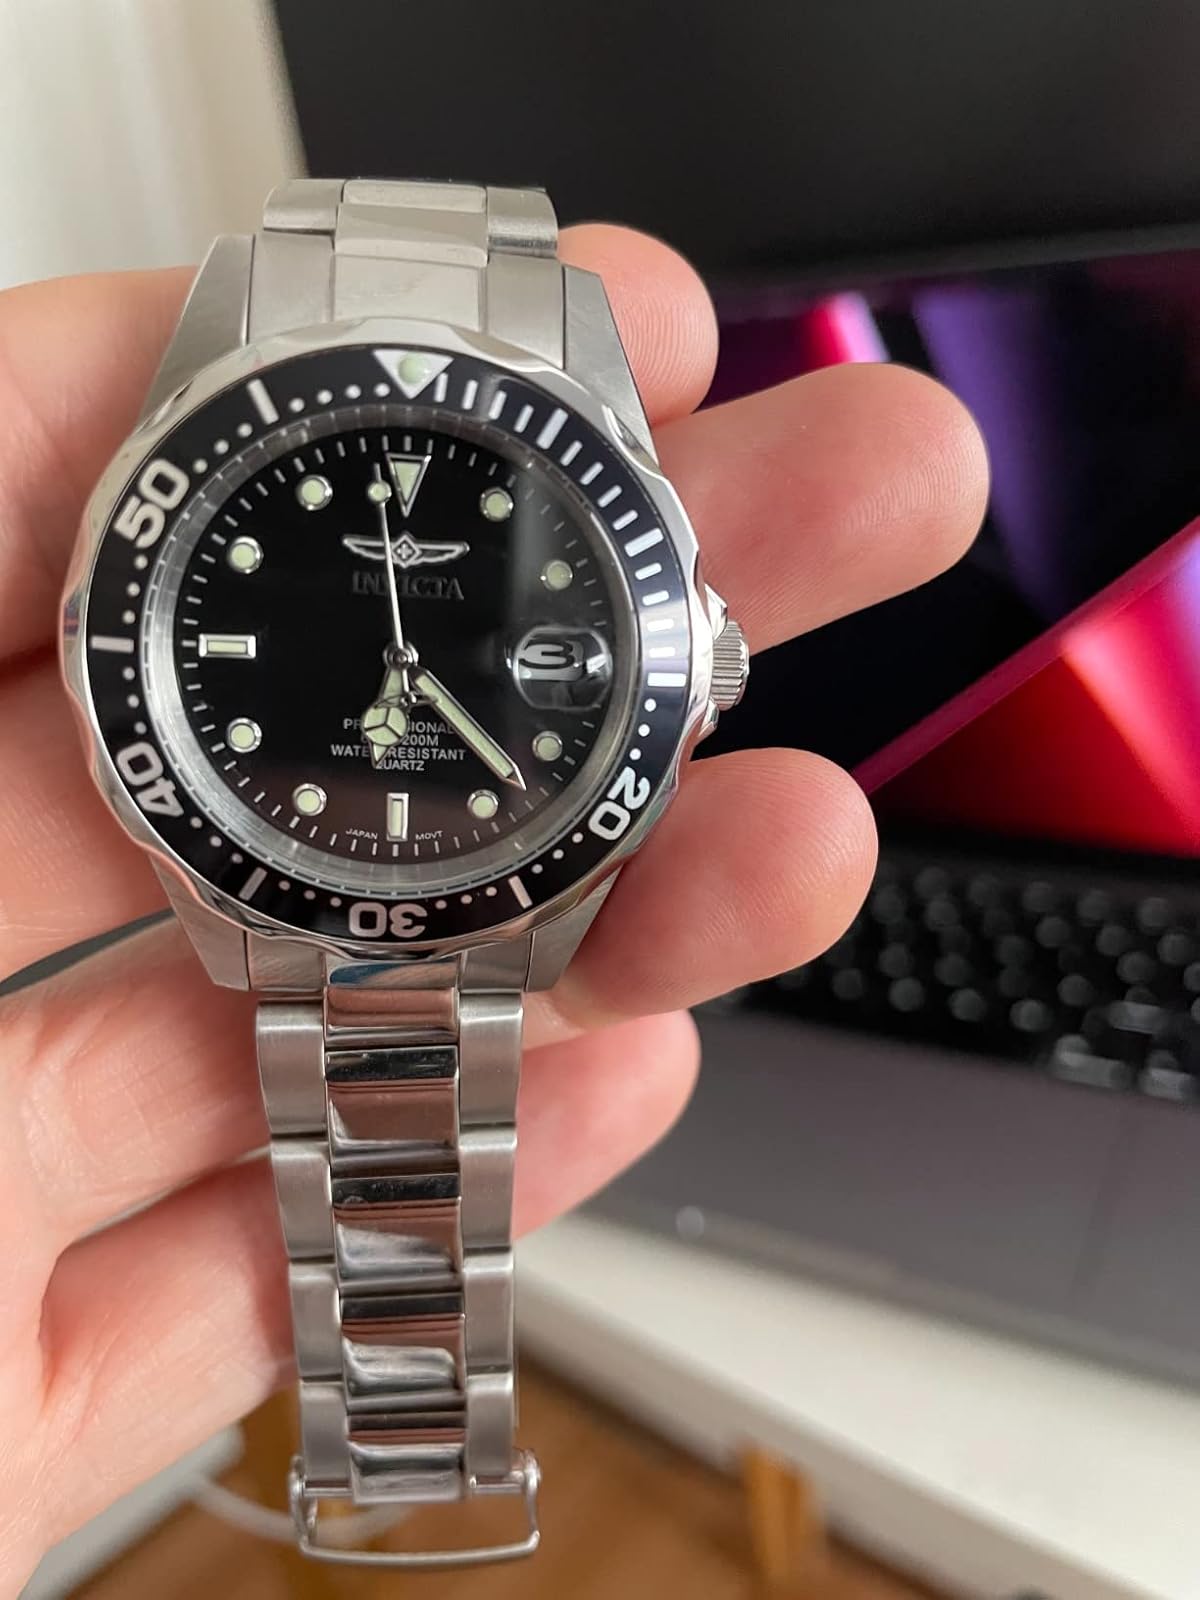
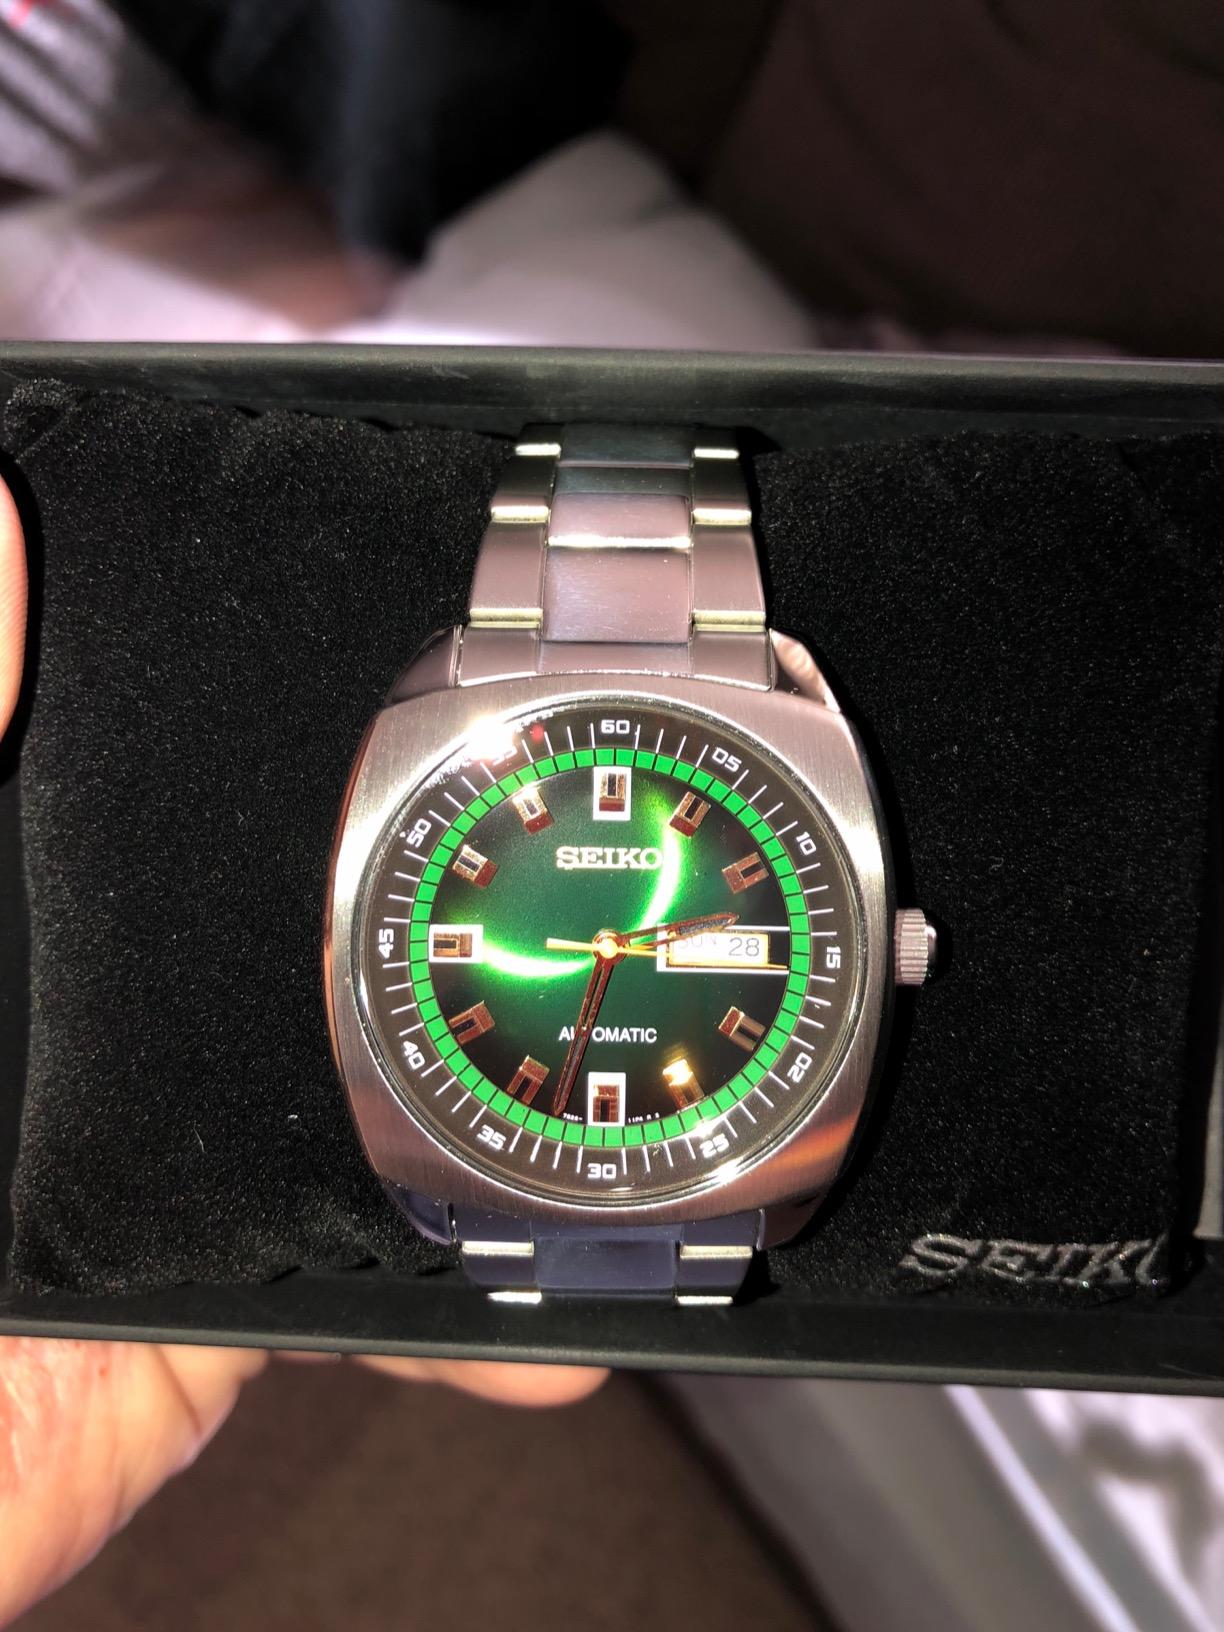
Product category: accessories_watch
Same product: no